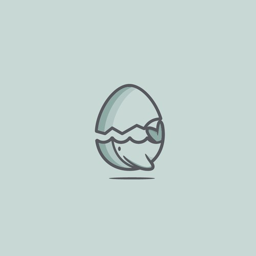
create a logo for a fresh - thinking startup financial services business